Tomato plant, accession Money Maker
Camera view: bottom (45 deg); turntable rotation: 210 degrees
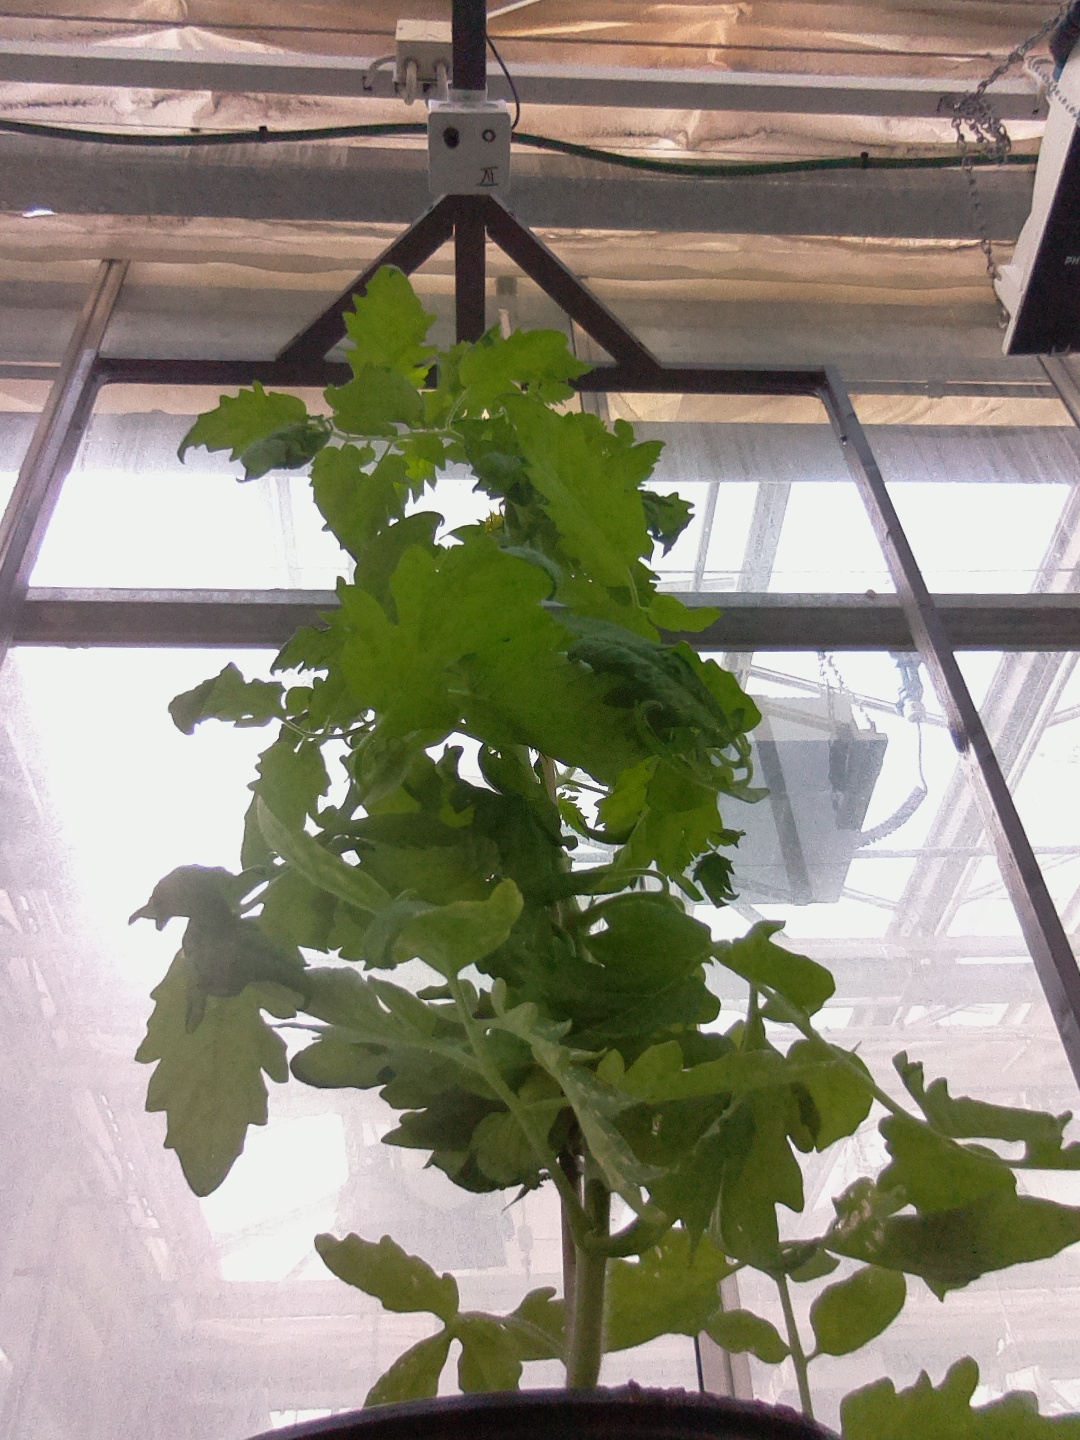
BBCH growth stage 65: Full flowering, 50%-60% of flowers open, first petals falling